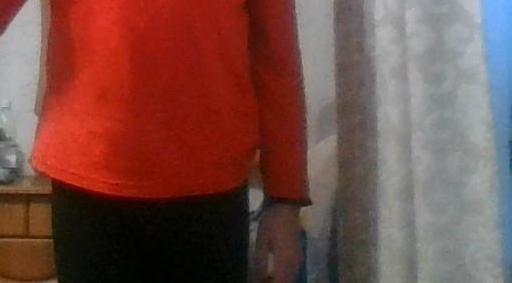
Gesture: no_gesture